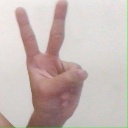
अक्षर: क